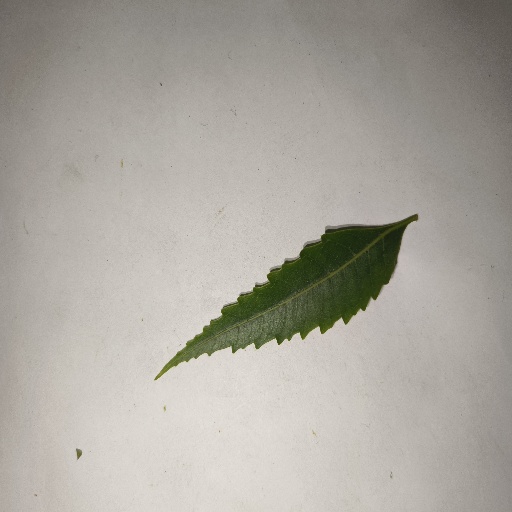
Species: Neem
Leaf condition: Healthy Leaf